Mouse embryonic fibroblast

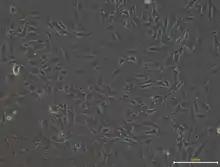
MEFs(mouse embryonic fibroblasts) on a tissue culture dish.

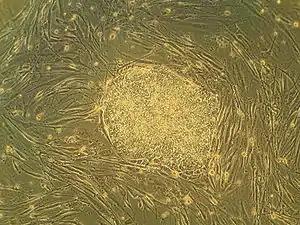
A photo of human embryonic stem cells (the cell colonies in the center). Spindle cells surrounding the stem cell colony are MEFs.

Mouse Embryonic Fibroblasts (MEFs) are a type of fibroblast prepared from mouse embryo. MEFs show a spindle shape when cultured "in vitro", a typical feature of fibroblasts.